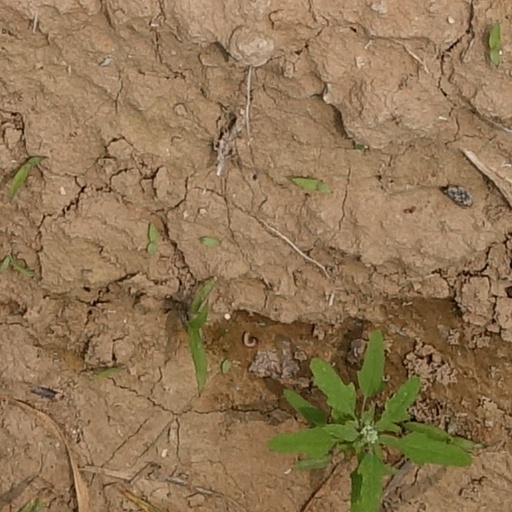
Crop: wheat